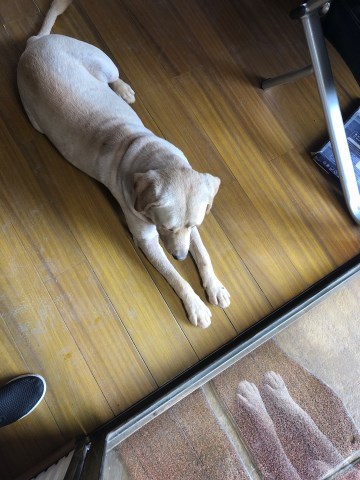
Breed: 3580-n000122-Labrador_retriever